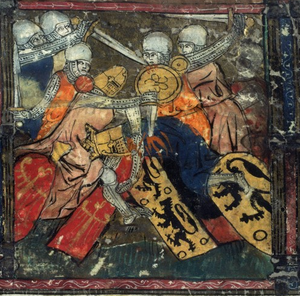
Le camail d'armure est une protection métallique souple recouvrant le crâne, le cou et le haut du torse et des épaules durant le bas Moyen Âge d'Europe occidentale.